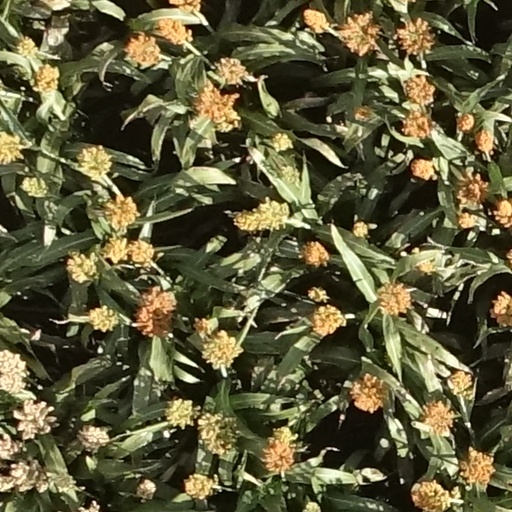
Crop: sorghum